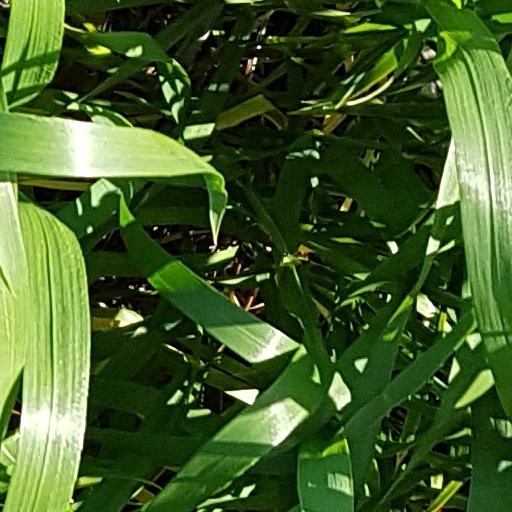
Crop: wheat